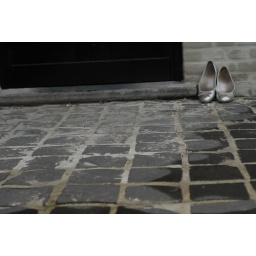
someone left her silver flat ballerina shoes in front of her door from the outside